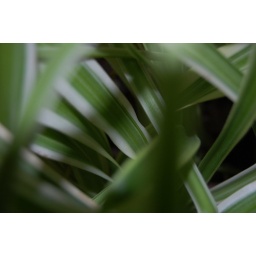
A set of plants and roses in my home.